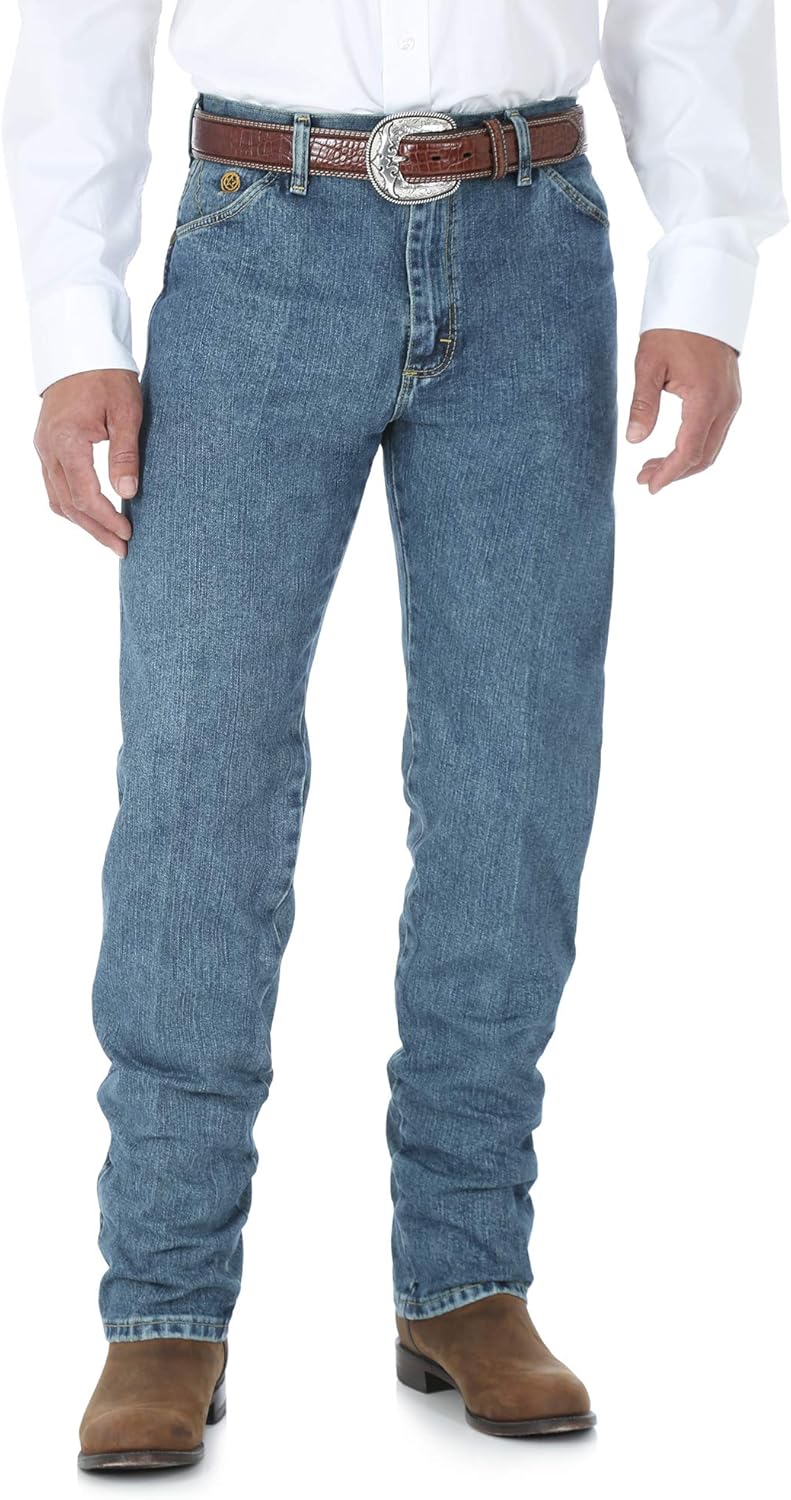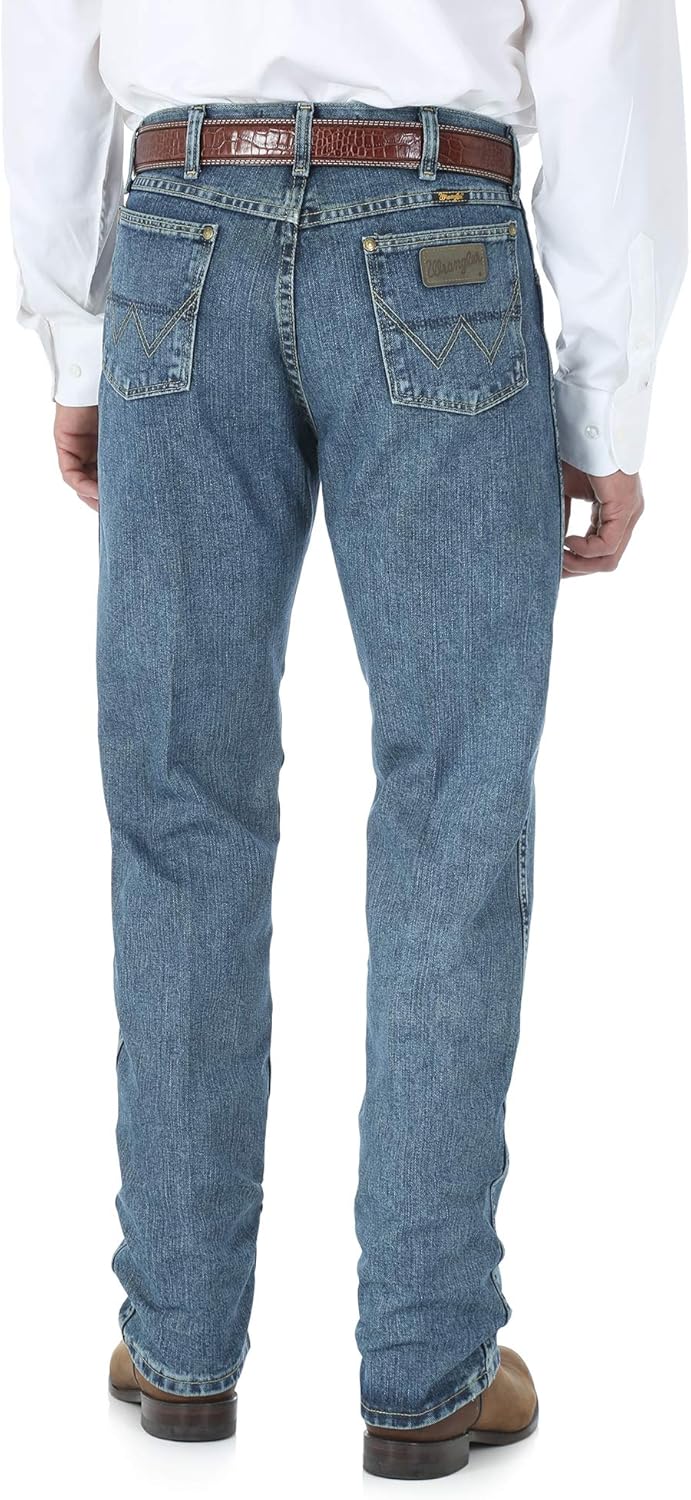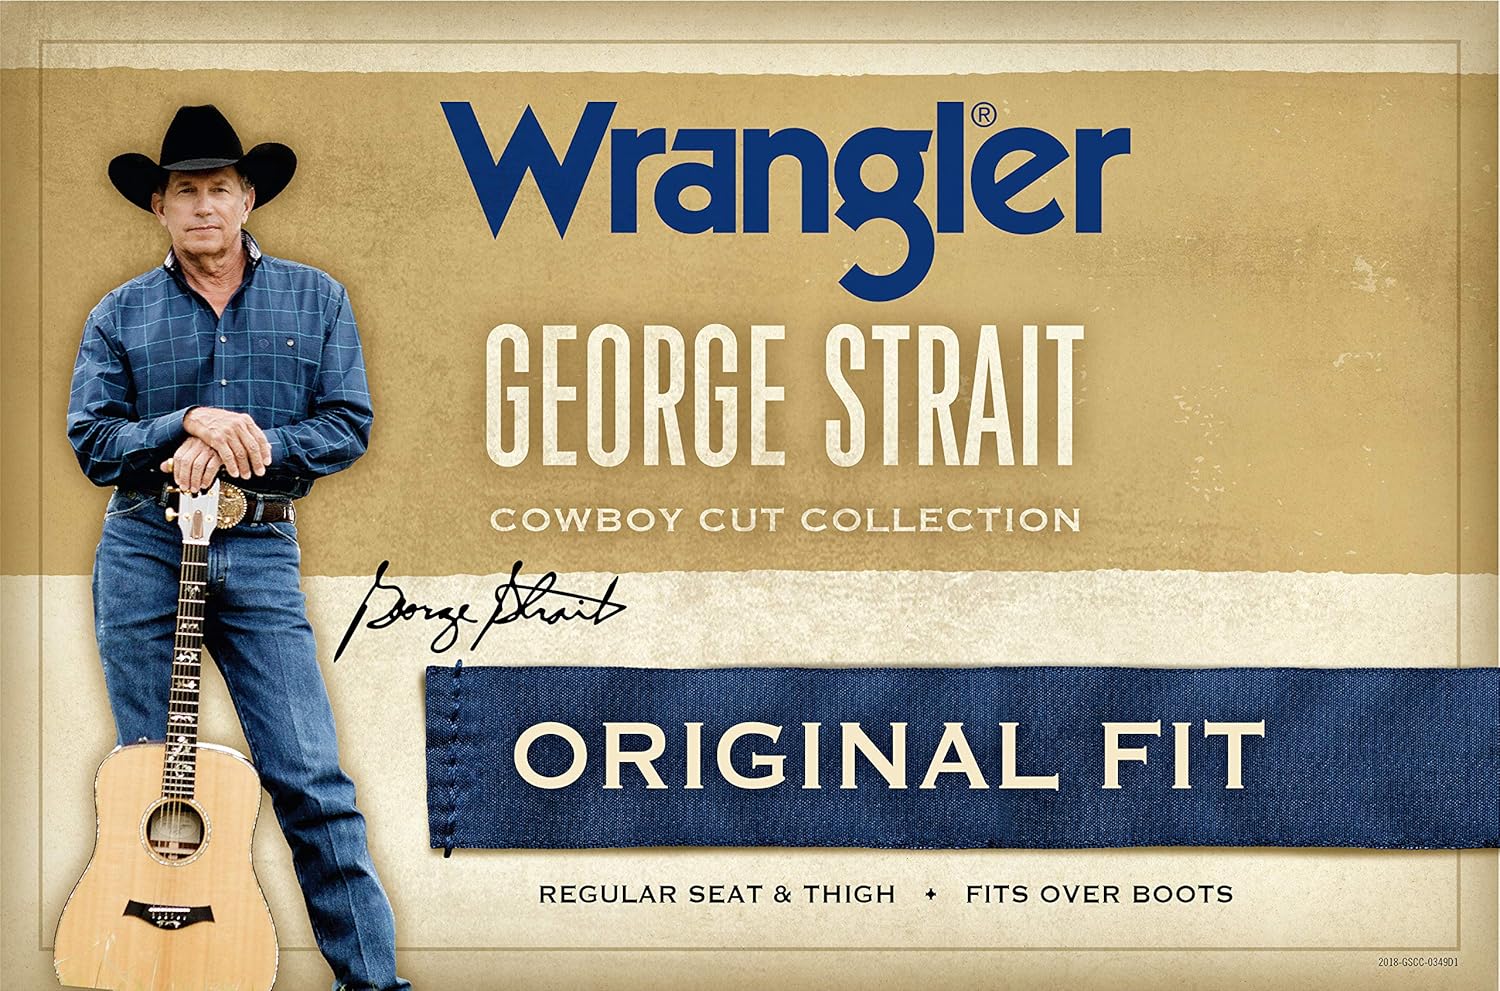
Wrangler Men's George Strait Cowboy Cut Original Fit Jean, Greyed Denim, 32W x 30L
Category: AMAZON FASHION
Since 1947, Wrangler has maintained a relentless commitment to quality apparel built to fit your life. Wrangler fills your closet with authentic snap shirts, tees, jackets and authentic western denim that keep you comfortable in true western style. Our shirts feature iconic details such as pearl snaps, pointed yokes, ‘W’ stitching on the pockets, and spread collars. Jeans come in 100% heavyweight denim or with a bit of stretch for extra comfort and feature a Wrangler patch, W stitching on pockets and classic 5 pocket styling. Crafted with care, our western line is made for men who start their day before the sun comes up and won’t stop working until the job is done. This is Wrangler, made for you.
Features: 100% Cotton | Imported | Snap closure | Machine Wash | ORIGINAL FIT. Designed with a functional fit in mind, these jeans are made to stack over your favorite pair of boots. Constructed with a comfortable fit In the waist, seat and thigh, this jean is made for both function and comfort. | A COUNTRY CLASSIC. Wrangler’s classic fits enhanced by the King of Country. These George Strait jeans are modeled after Wrangler’s authentic styles with embellishments by George himself. | DURABLE MATERIALS. It's no question that this classic can withstand wear and tear. Built with durable heavyweight cotton denim and felled seams, this jean was made to last -- no matter the task. | COMFORTABLE WEAR. Whether you're out to lunch or working in the yard, you need a jean that keeps you comfortable throughout the day. Made from 100% cotton, this jean provides comfort and breathability for your day ahead. | FIVE POCKET STYLING. This cowboy cut jean is constructed with an authentic five pocket styling: (1) watch pocket, (2) front scoop pockets, (3) back patch pockets. Finished with copper rivets for added long-lasting durability.